Wyoming Air National Guard

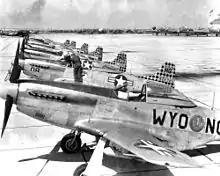
F-51D Mustangs of the 187th Fighter Squadron, 1948

On 24 May 1946, the United States Army Air Forces, in response to dramatic postwar military budget cuts imposed by President Harry S. Truman, allocated inactive unit designations to the National Guard Bureau for the formation of an Air Force National Guard. These unit designations were allotted and transferred to various State National Guard bureaus to provide them unit designations to re-establish them as Air National Guard units.